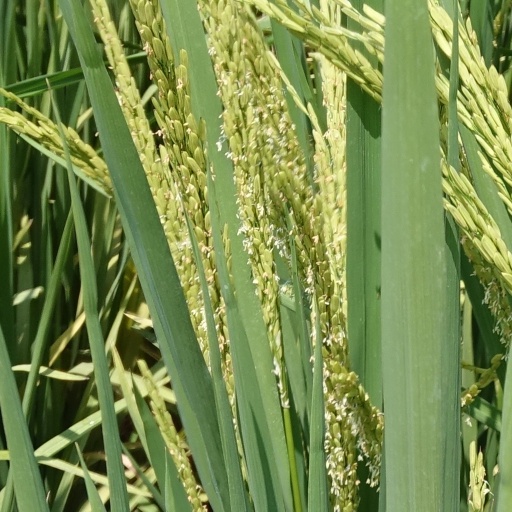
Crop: rice